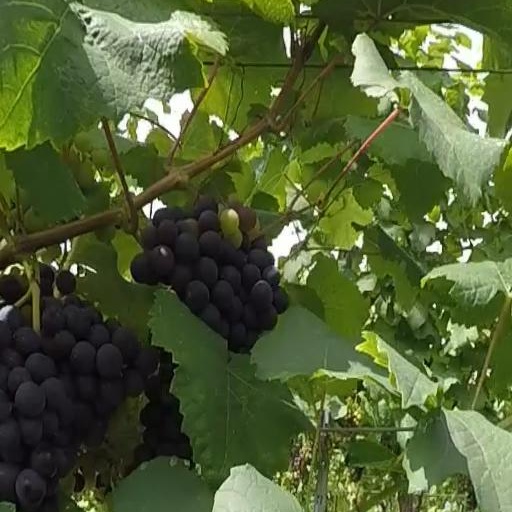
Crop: grape